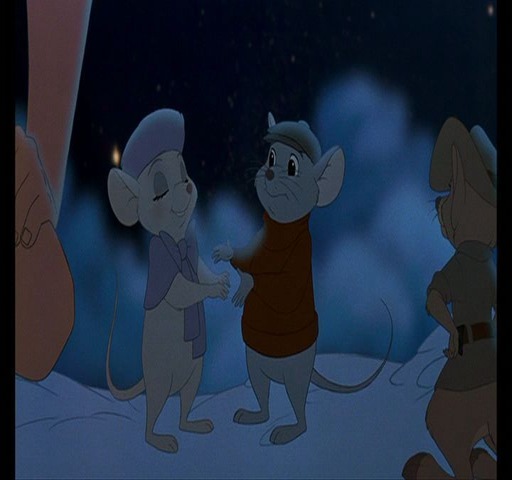
the wallpaper possibly with a sign and anime titled animation film